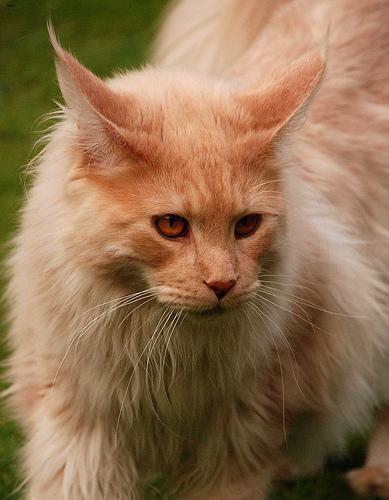
Maine Coon